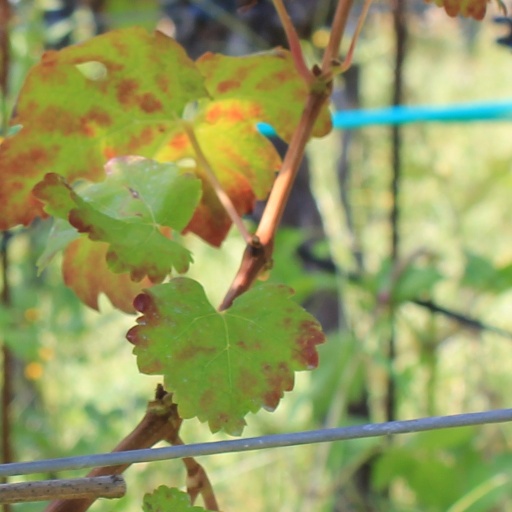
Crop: grape